History of water supply and sanitation

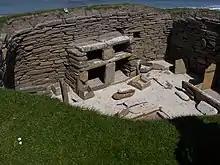
Skara Brae, a Neolithic village in Orkney, Scotland, with what might have been water-flushing toilets, 3180–2500 BCE

During the Neolithic era, humans dug the first permanent water wells, from where vessels could be filled and carried by hand. Wells dug around 8500BCE have been found on Cyprus, and 6500 BCE in the Jezreel Valley. The size of human settlements was largely dependent on the amount of water available nearby.